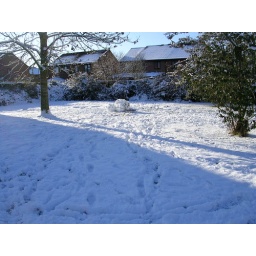
Snowy grass, trees &amp;amp; houses near the street where I live.